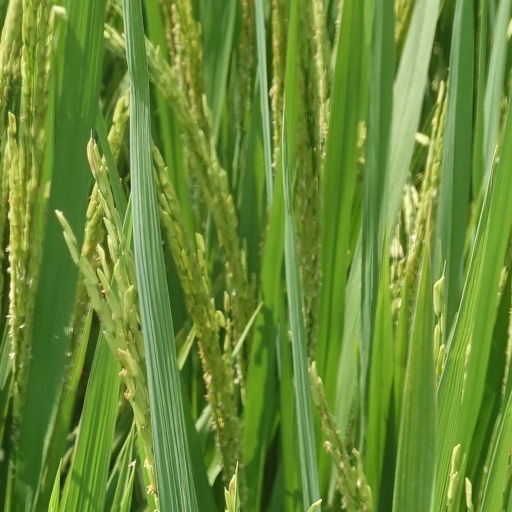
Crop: rice